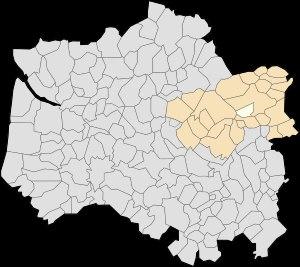
Coupelle-Neuve est une commune française située dans le département du Pas-de-Calais en région Hauts-de-France.